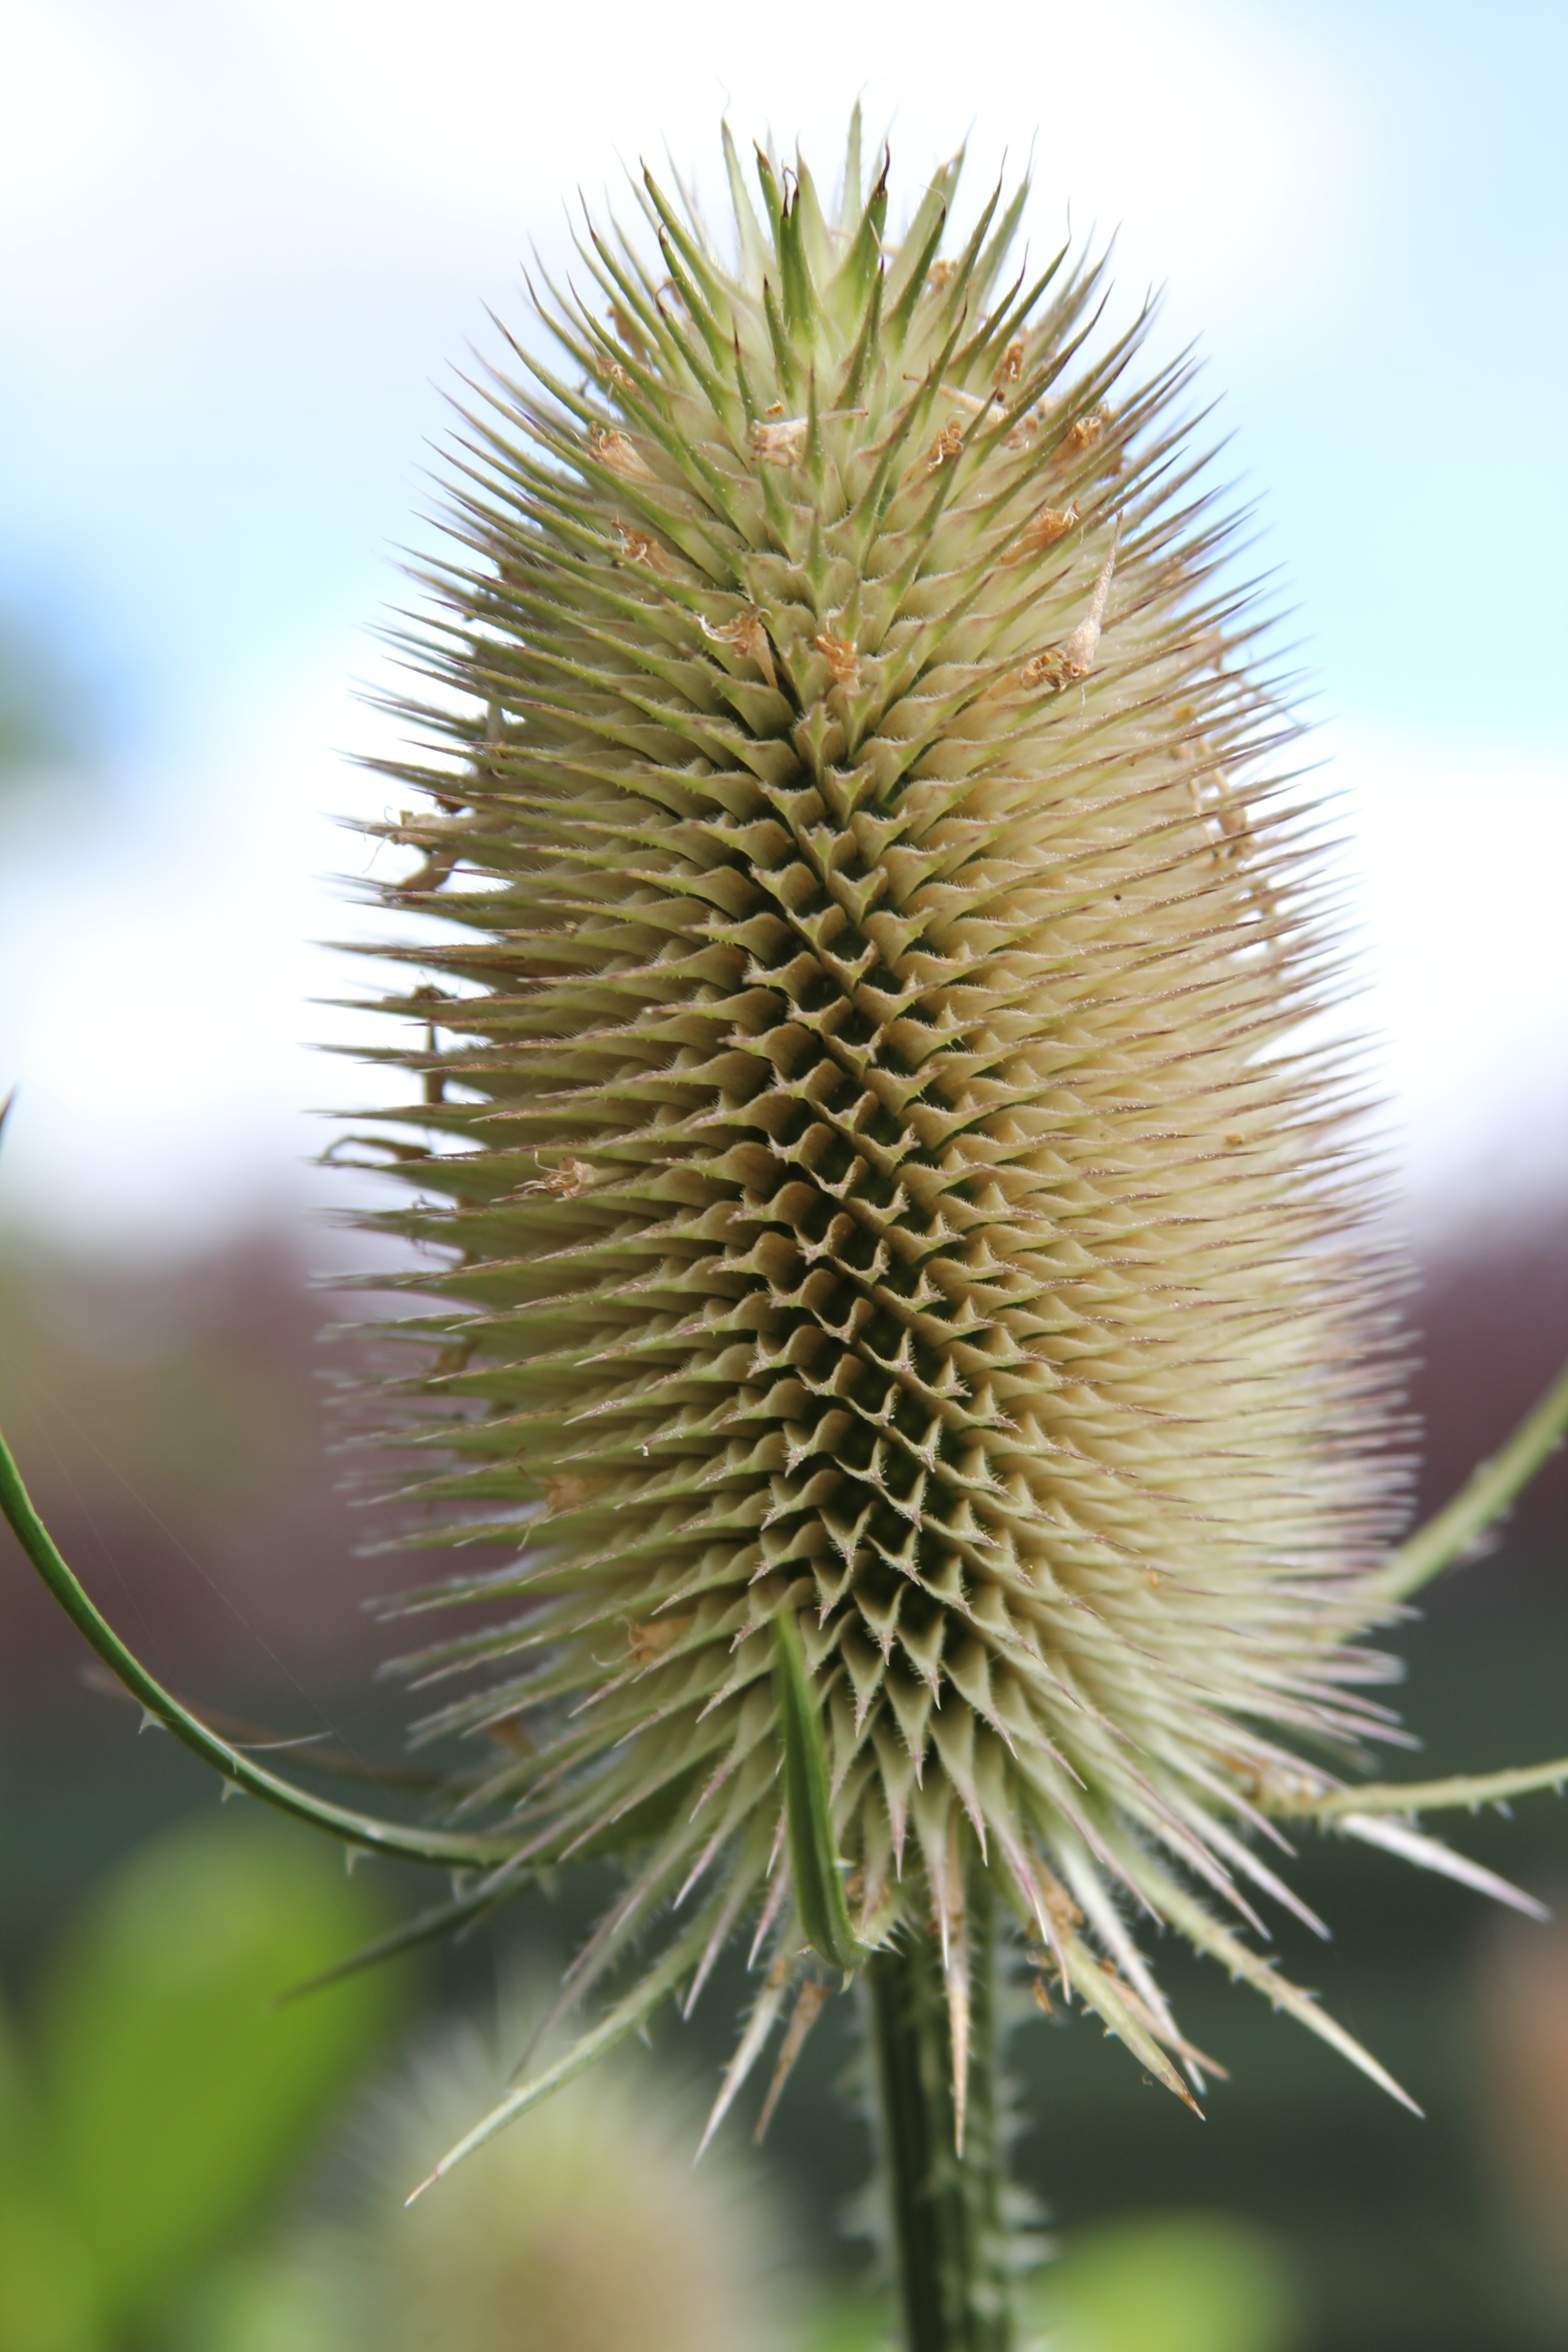
nature, prickly, plant, photography, stem, flower, produce, botany, garden, flora, wild flower, close up, thistle, macro photography, thorny, flowering plant, daisy family, teasel, dipsacus, plant stem, land plant, thorns spines and prickles, jaggy